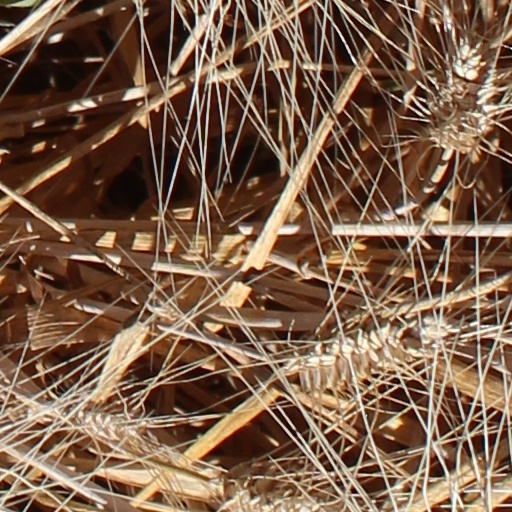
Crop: wheat